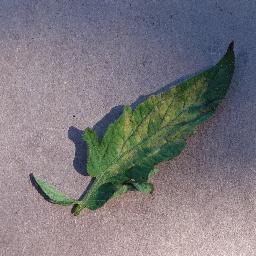
Label: Tomato___Leaf_Mold